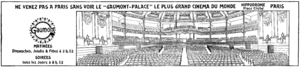
Publicité parue dans le n°3646 du 11 janvier 1913 de l’Illustration pour le Gaumont-Palace. Elle présente un dessin de la seule salle de ce cinéma et donne les horaires de projection.
Le Gaumont-Palace est un cinéma parisien aujourd'hui disparu, qui se trouvait au 1, rue Caulaincourt. À sa place se dressent maintenant un hôtel Mercure et un magasin Castorama.